Grand Master of the Sacred Apostolic Hospice

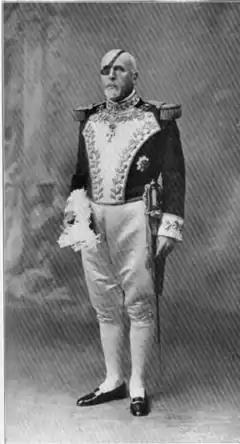
Alessandro Ruspoli, VII Prince of Cerveteri. Grand Master of the Sacred Apostolic Hospice.

The Grand Master of the Sacred Apostolic Hospice or Quartermaster-General of the Sacred Palaces is a hereditary official of the Pontifical Household. This post is the highest ranking post available to laymen. The title and office became hereditary on June 28, 1808, when Pope Pius VII appointed Prince Francesco Ruspoli as Grand Master.